Lauren De Crescenzo

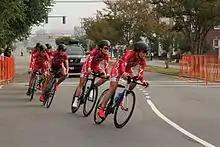
Riding with her team at the 2015 UCI Road World Championships

Lauren De Crescenzo (born September 3, 1990) is an American professional racing cyclist. After a dedicated collegiate career, De Crescenzo won the 2021 Unbound Gravel race and placed as a runner-up in 2022. She overcame a traumatic brain injury from cycling to complete graduate school studying epidemiology and win races as a professional cyclist.